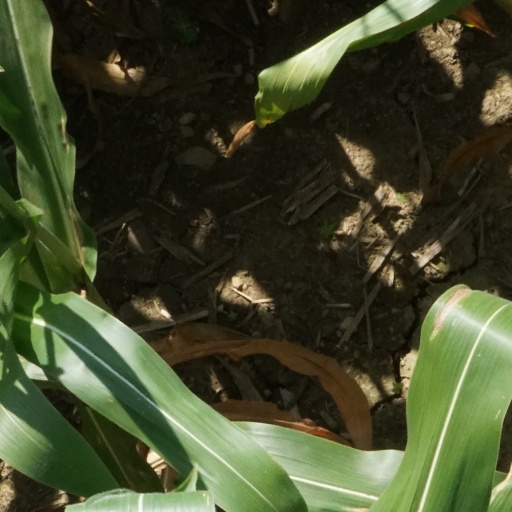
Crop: maize; corn